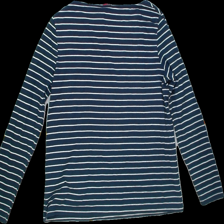
View: back
Type: Shirt
Category: Ladies
Brand: Not Applicable
Colors: Blue, White
Material: 100%cotton
Pattern: Striped
Size: S
Trend: No trend
Stains: No
Price range: <50
Recommended usage: Reuse